Operation Banner

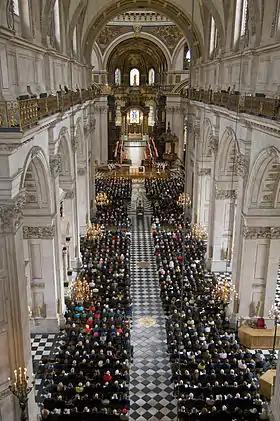
The service held in St Paul's Cathedral in 2008 to honour the British military personnel who took part in Operation Banner

The support to the police forces was primarily from the British Army, with the Royal Air Force providing helicopter support as required. A maritime component was supplied under the codename of Operation Grenada, by the Royal Navy and Royal Marines in direct support of the Army commitment. This was tasked with interdicting the supply of weapons and munitions to paramilitaries, acting as a visible deterrence by maintaining a conspicuous maritime presence on and around the coast of Northern Ireland and Lough Neagh.